Robert Maunsell (Royal Navy officer)

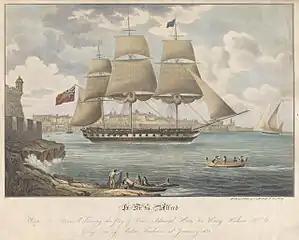
C. F. de Brocktorff: "HMS Alfred (Capt R. ) bearing the flag of Vice Admiral Hon. Sir Henry Hotham KCB. Going out of Malta Harbour 12 January 1833", n.d.

During his command of the "Illustrious", a period of about two months, Maunsell served on shore throughout all the operations which terminated in the fall of Java; where he enacted a distinguished part on shore at the head of a body of seamen, and aided in the bombardment and storming of on 26 August 1811. On the night of 10 September, with a division of boats under his orders, he took captive, in the neighbourhood of Samarang, a large sloop-rigged gun-boat, mounting 4 heavy guns and 2 brass swivels, a Malay-rigged gun-boat, carrying 1 12-pounder carronade, and a despatch-boat.